West Chang'an Avenue

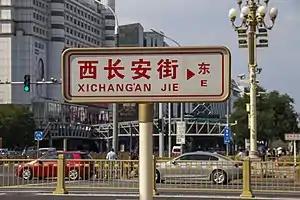
Sign on West Chang'an Avenue

West Chang'an Avenue is a major avenue in urban Beijing. It forms part of the extended Chang'an Avenue.